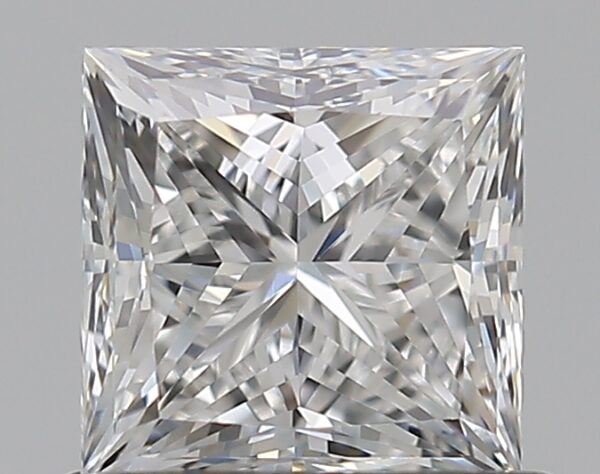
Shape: princess
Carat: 0.7
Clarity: VS1
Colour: F
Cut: EX
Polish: EX
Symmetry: EX
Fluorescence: N
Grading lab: GIA
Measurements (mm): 4.81 x 4.73 x 3.44